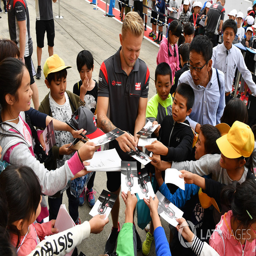
man , signs autographs for the fans